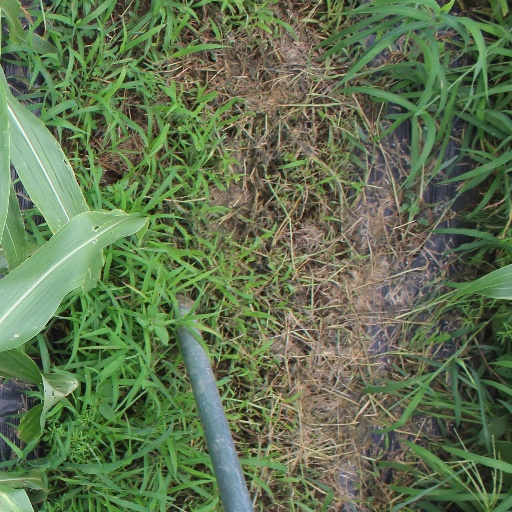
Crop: sorghum